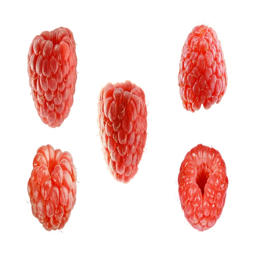
falling raspberries in the studio .